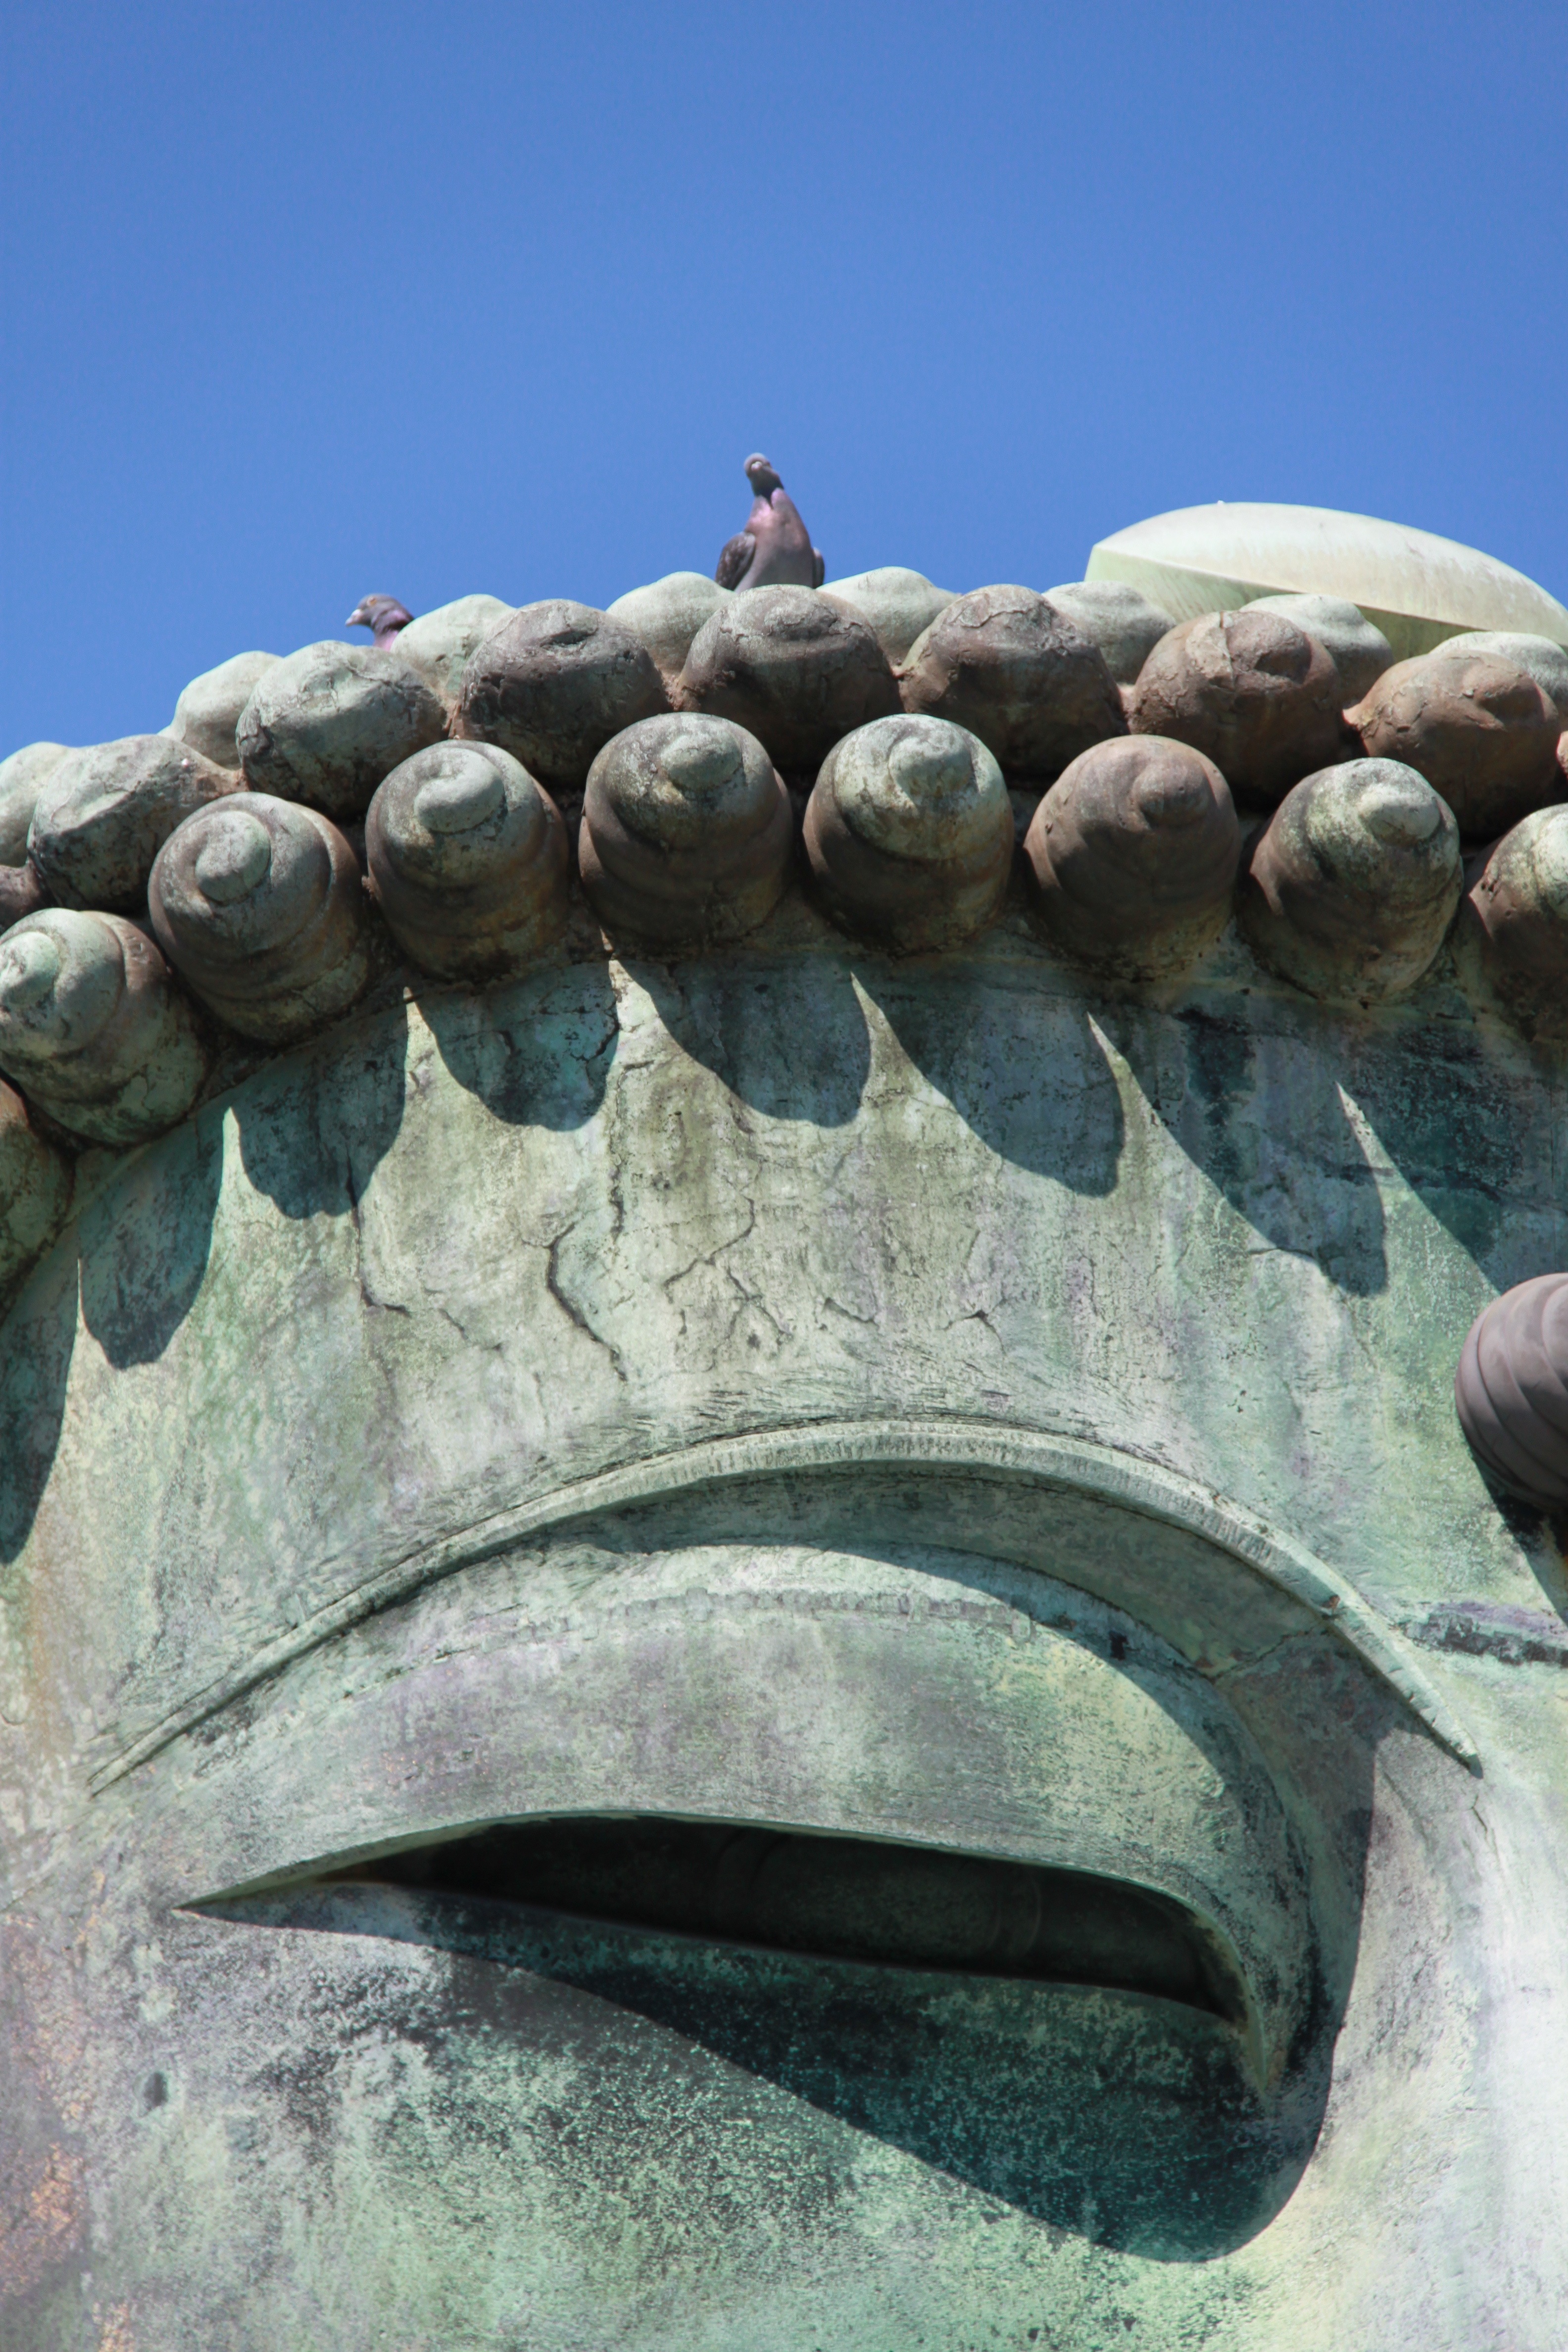
rock, bird, monument, tranquility, statue, relax, peace, meditate, buddhist, buddhism, religion, asia, japan, material, zen, birds, sculpture, art, pigeon, relaxation, meditation, philosophy, faith, dove, buddha, prayer, serenity, culture, bronze, carving, awakening, wisdom, work of art, divinity, 1252, stone carving, ancient history, great buddha, doves on the head, k toku in temple, 13 meters high, famous icon